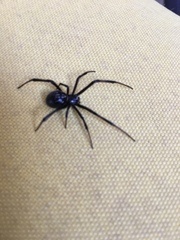
Species: Lactrodectus_hesperus